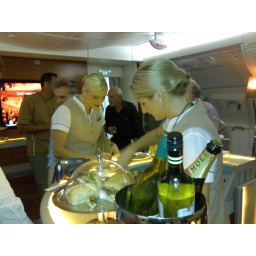
A bar in the sky serving free Moet...this is the best!